Juan Madrid

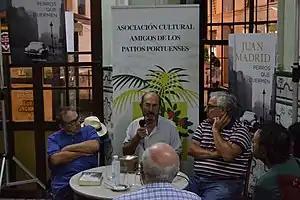
Juan Madrid (center)

Juan Madrid (born 1947, in Málaga) is a Spanish writer, journalist and script writer.